Battle of Fort Donelson

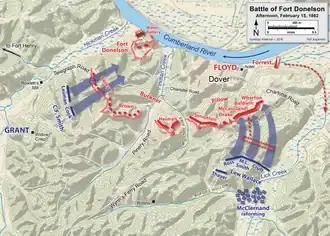
Union counterattack, afternoon February 15, 1862

At 11:00 a.m. on February 14, Floyd held a council of war in his headquarters at the Dover Hotel. There was general agreement that Fort Donelson was probably untenable. General Pillow was designated to lead a breakout attempt, evacuate the fort, and march to Nashville. Troops were moved behind the lines and the assault readied, and they broke through Union lines, but Grant sent them back to Fort Donelson reeling. Pillow, normally quite aggressive in battle, was unnerved and announced that since their movement had been detected, the breakout was sent back.